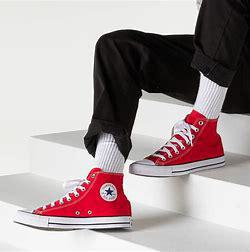
Brand: Converse
Model: Chuck Taylor All Star Top